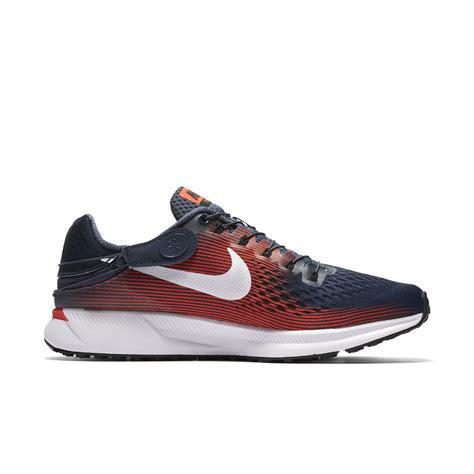
Brand: Nike
Model: Air Zoom Pegasus 34